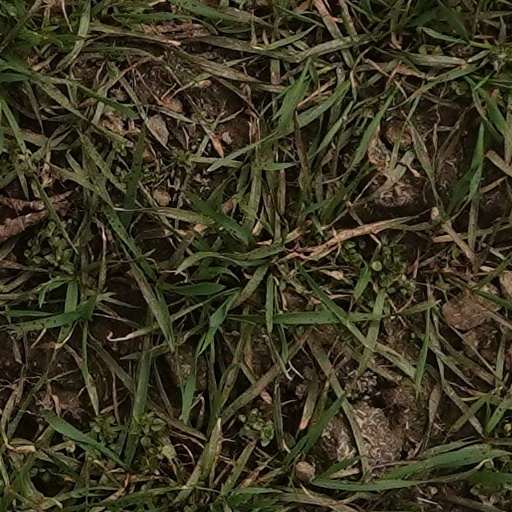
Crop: wheat